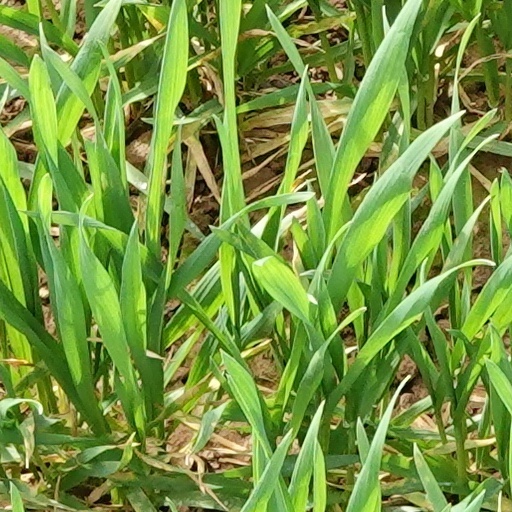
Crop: wheat